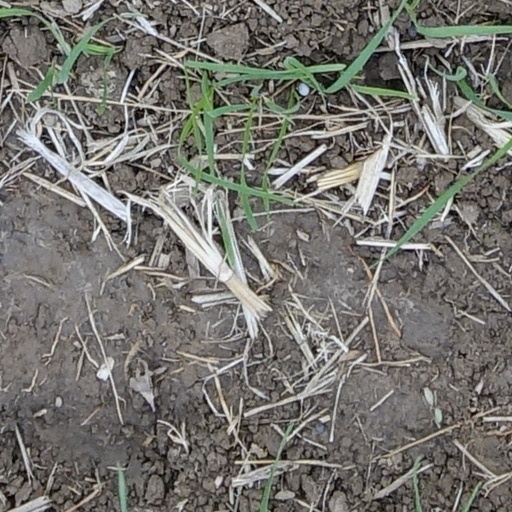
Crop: wheat